Ricardo Pereira (footballer, born 1993)

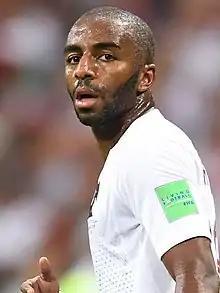
Pereira playing for Portugal at the 2018 FIFA World Cup

Ricardo Domingos Barbosa Pereira (born 6 October 1993) is a Portuguese professional footballer who plays as a full-back for club Leicester City.